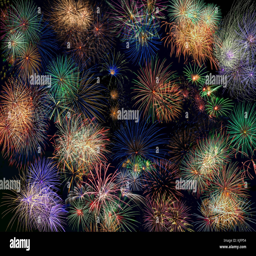
abstract background of multicolored fireworks on the black background .